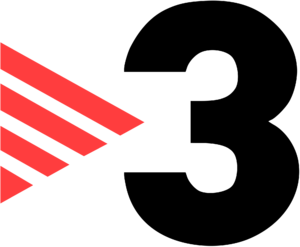
Le catalan, est une langue romane, parlée par environ 10 millions de personnes dans la partie orientale de l'Espagne, en Andorre, en France et en Italie. Il est issu du latin vulgaire introduit au IIᵉ siècle av. J.-C. par les colons romains au nord-est de la péninsule Ibérique et au sud de la Gaule narbonnaise. Il fait partie des langues occitano-romanes mais partage des caractéristiques, notamment morphologiques et syntaxiques, avec les langues ibéro-romanes, tandis que ses traits phonétiques et une partie de son lexique le rapprochent du groupe gallo-roman. Il est tout particulièrement proche de l’occitan, surtout sa forme languedocienne avec laquelle il partage une même origine et une tradition littéraire ancienne.
Les Pays catalans désignent les territoires de culture catalane et donc là où le catalan est parlé. Ces territoires sont actuellement répartis entre l’Espagne, l’Andorre, la France et l’Italie. Le catalanisme et l’indépendantisme catalan l’utilisent pour désigner les territoires où l’on parle la langue catalane.